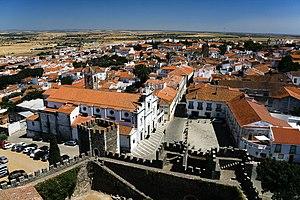
Beja est une municipalité et ville du Portugal, capitale du district de Beja, dans la région de l'Alentejo et la sous-région du Bas Alentejo.